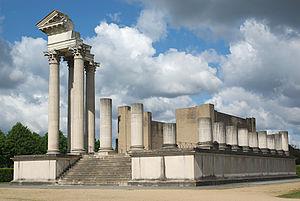
Reconstruction d'un temple romain au parc archéologique de Xanten, en Allemagne. Polski: Rekonstrukcja świątyni rzymskiej w parku archeologicznym w Xanten w Niemczech Português: Restaurado templo romano no parque arqueológico de Xanten, Alemanha.